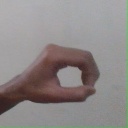
अक्षर: औ